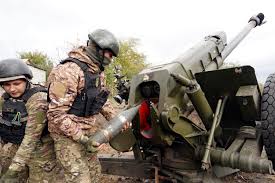
Label: Self Propelled Artillery